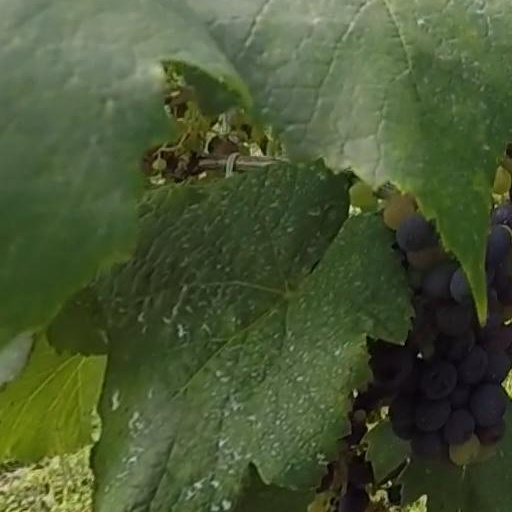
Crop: grape